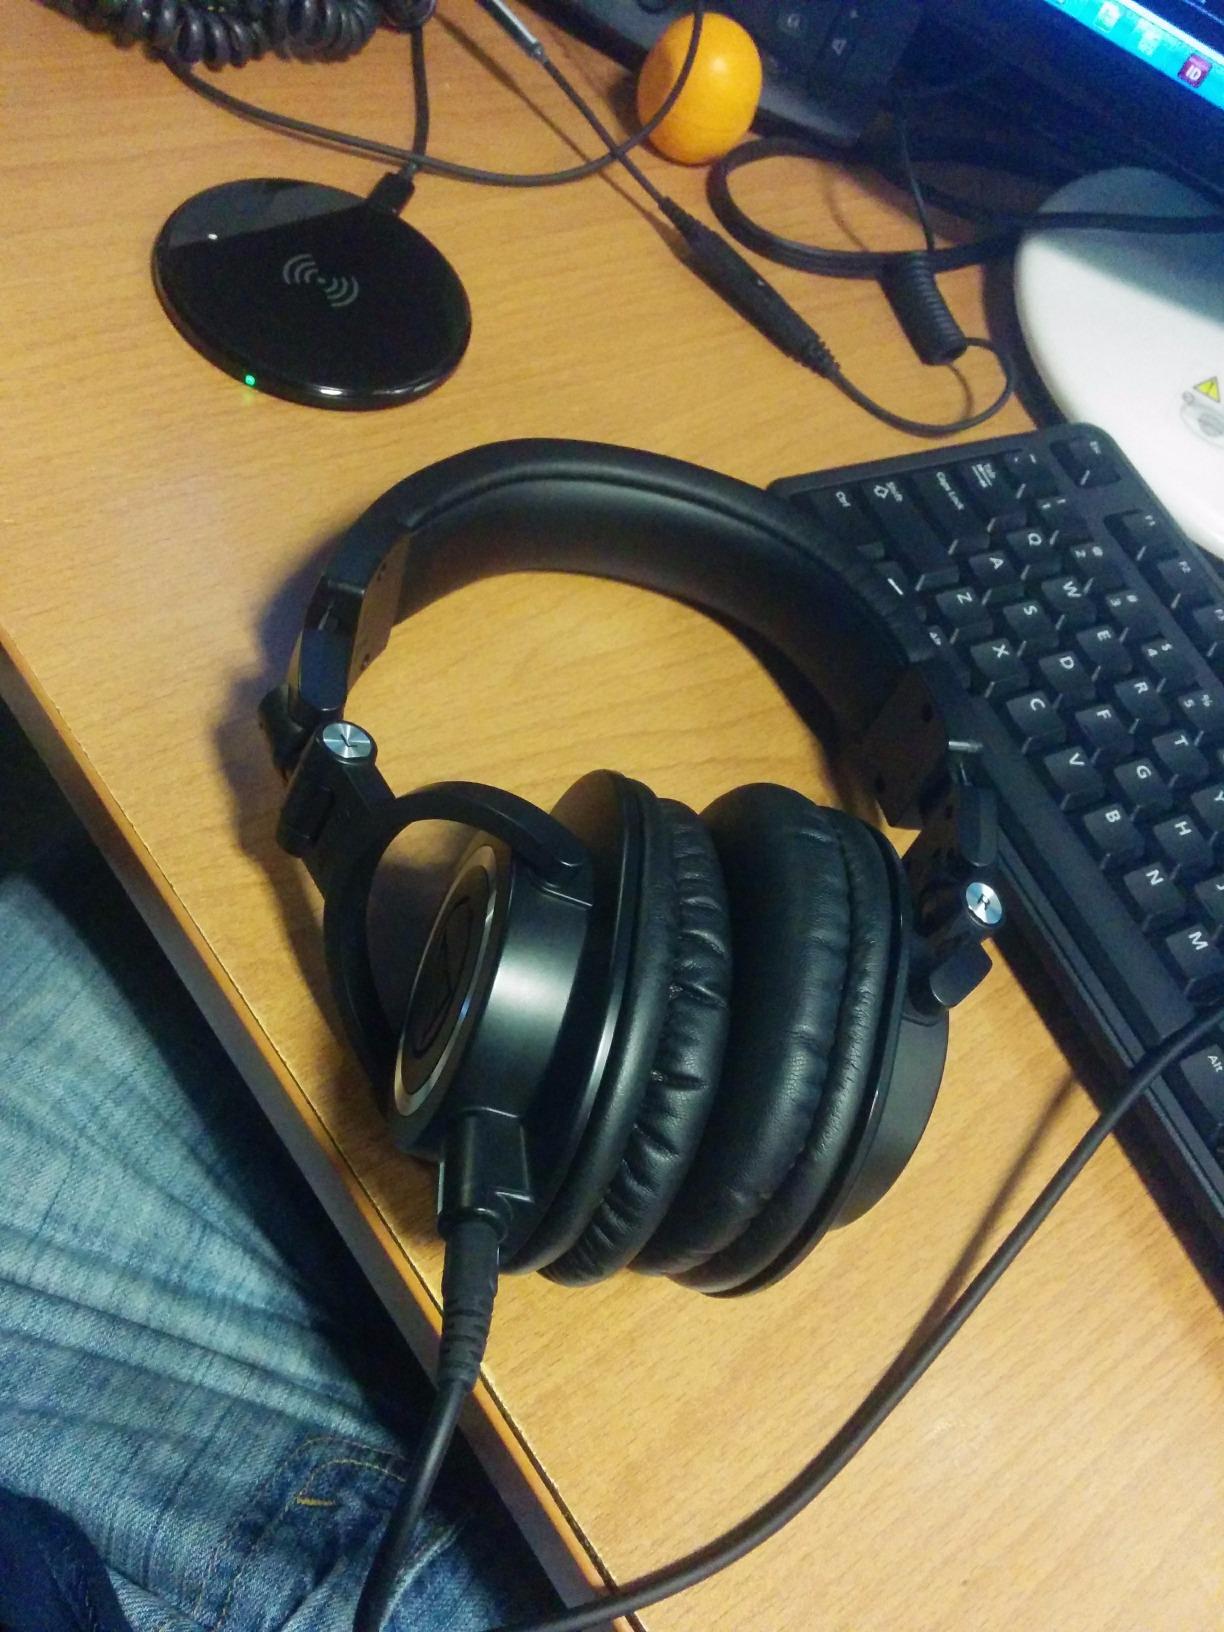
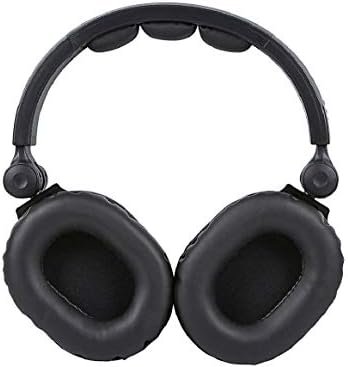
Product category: headphones
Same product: no